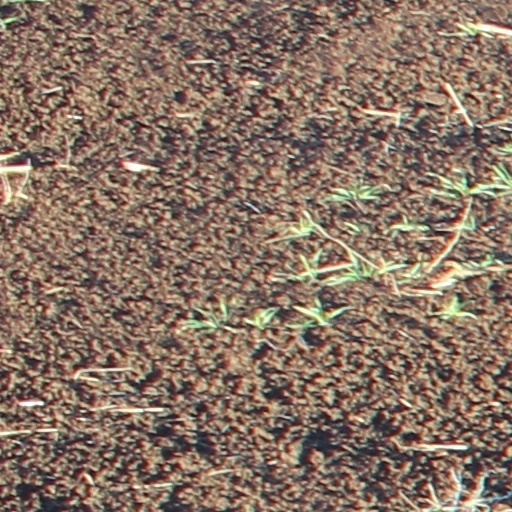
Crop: wheat